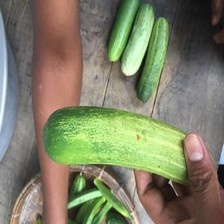
Label: cucumber